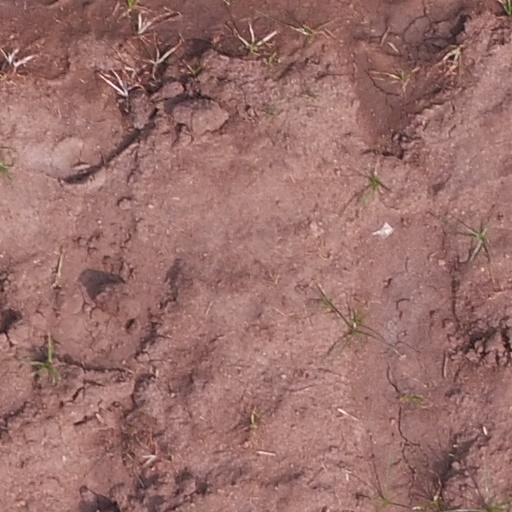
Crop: maize; corn